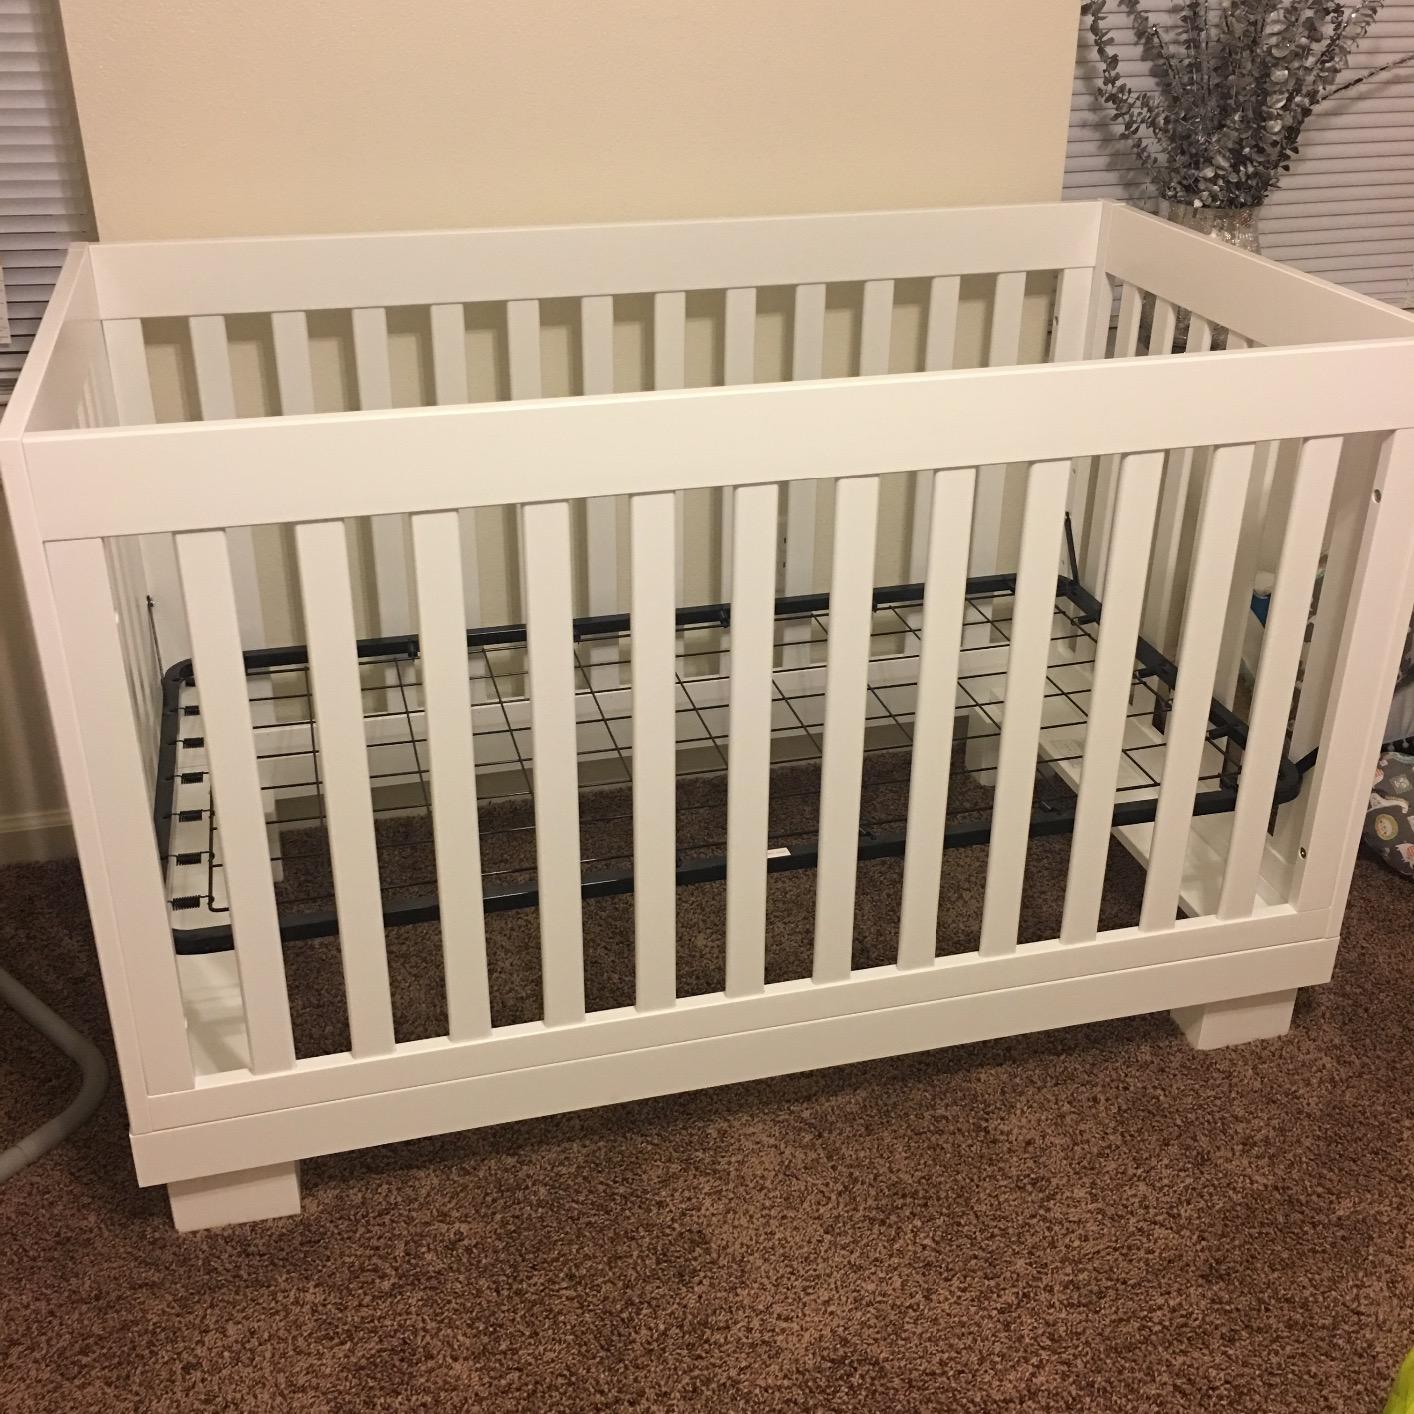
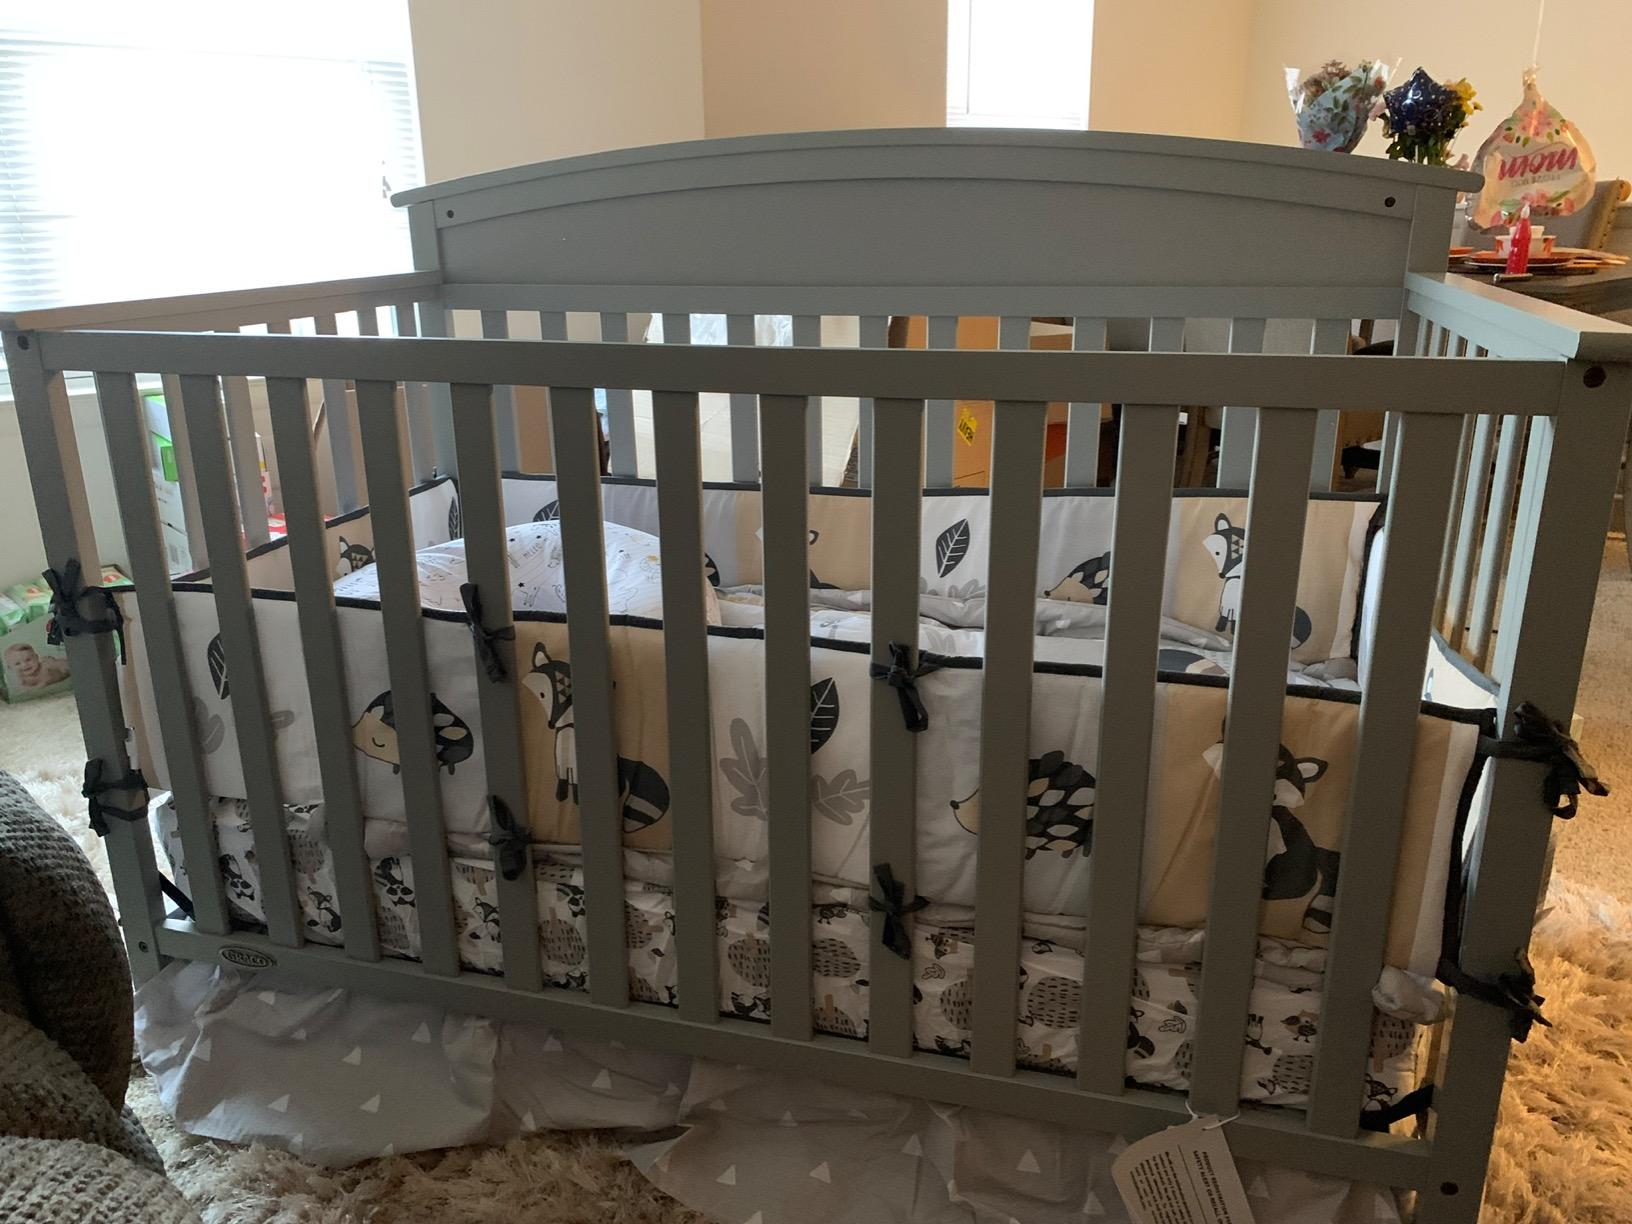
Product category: products_crib
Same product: no